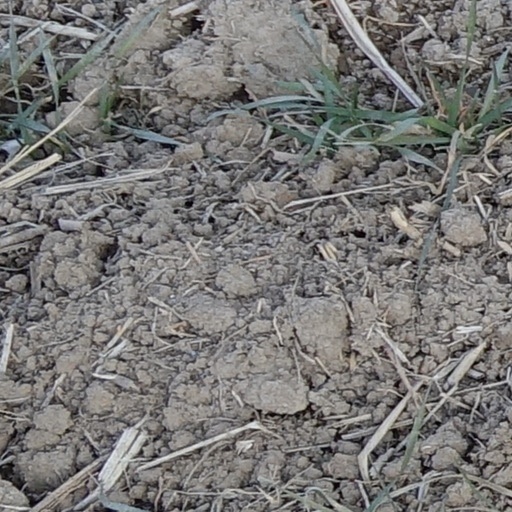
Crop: wheat